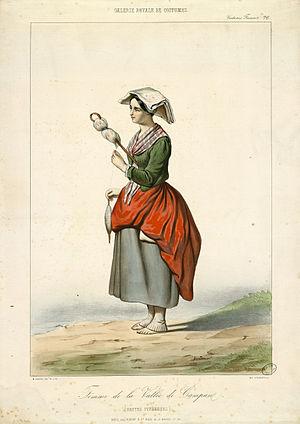
Costumes pyrénéens extraits de la série intitulée